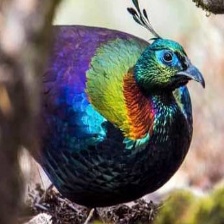
Species: HIMALAYAN MONAL
Scientific name: LOPHOPHORUS IMPEJANUS